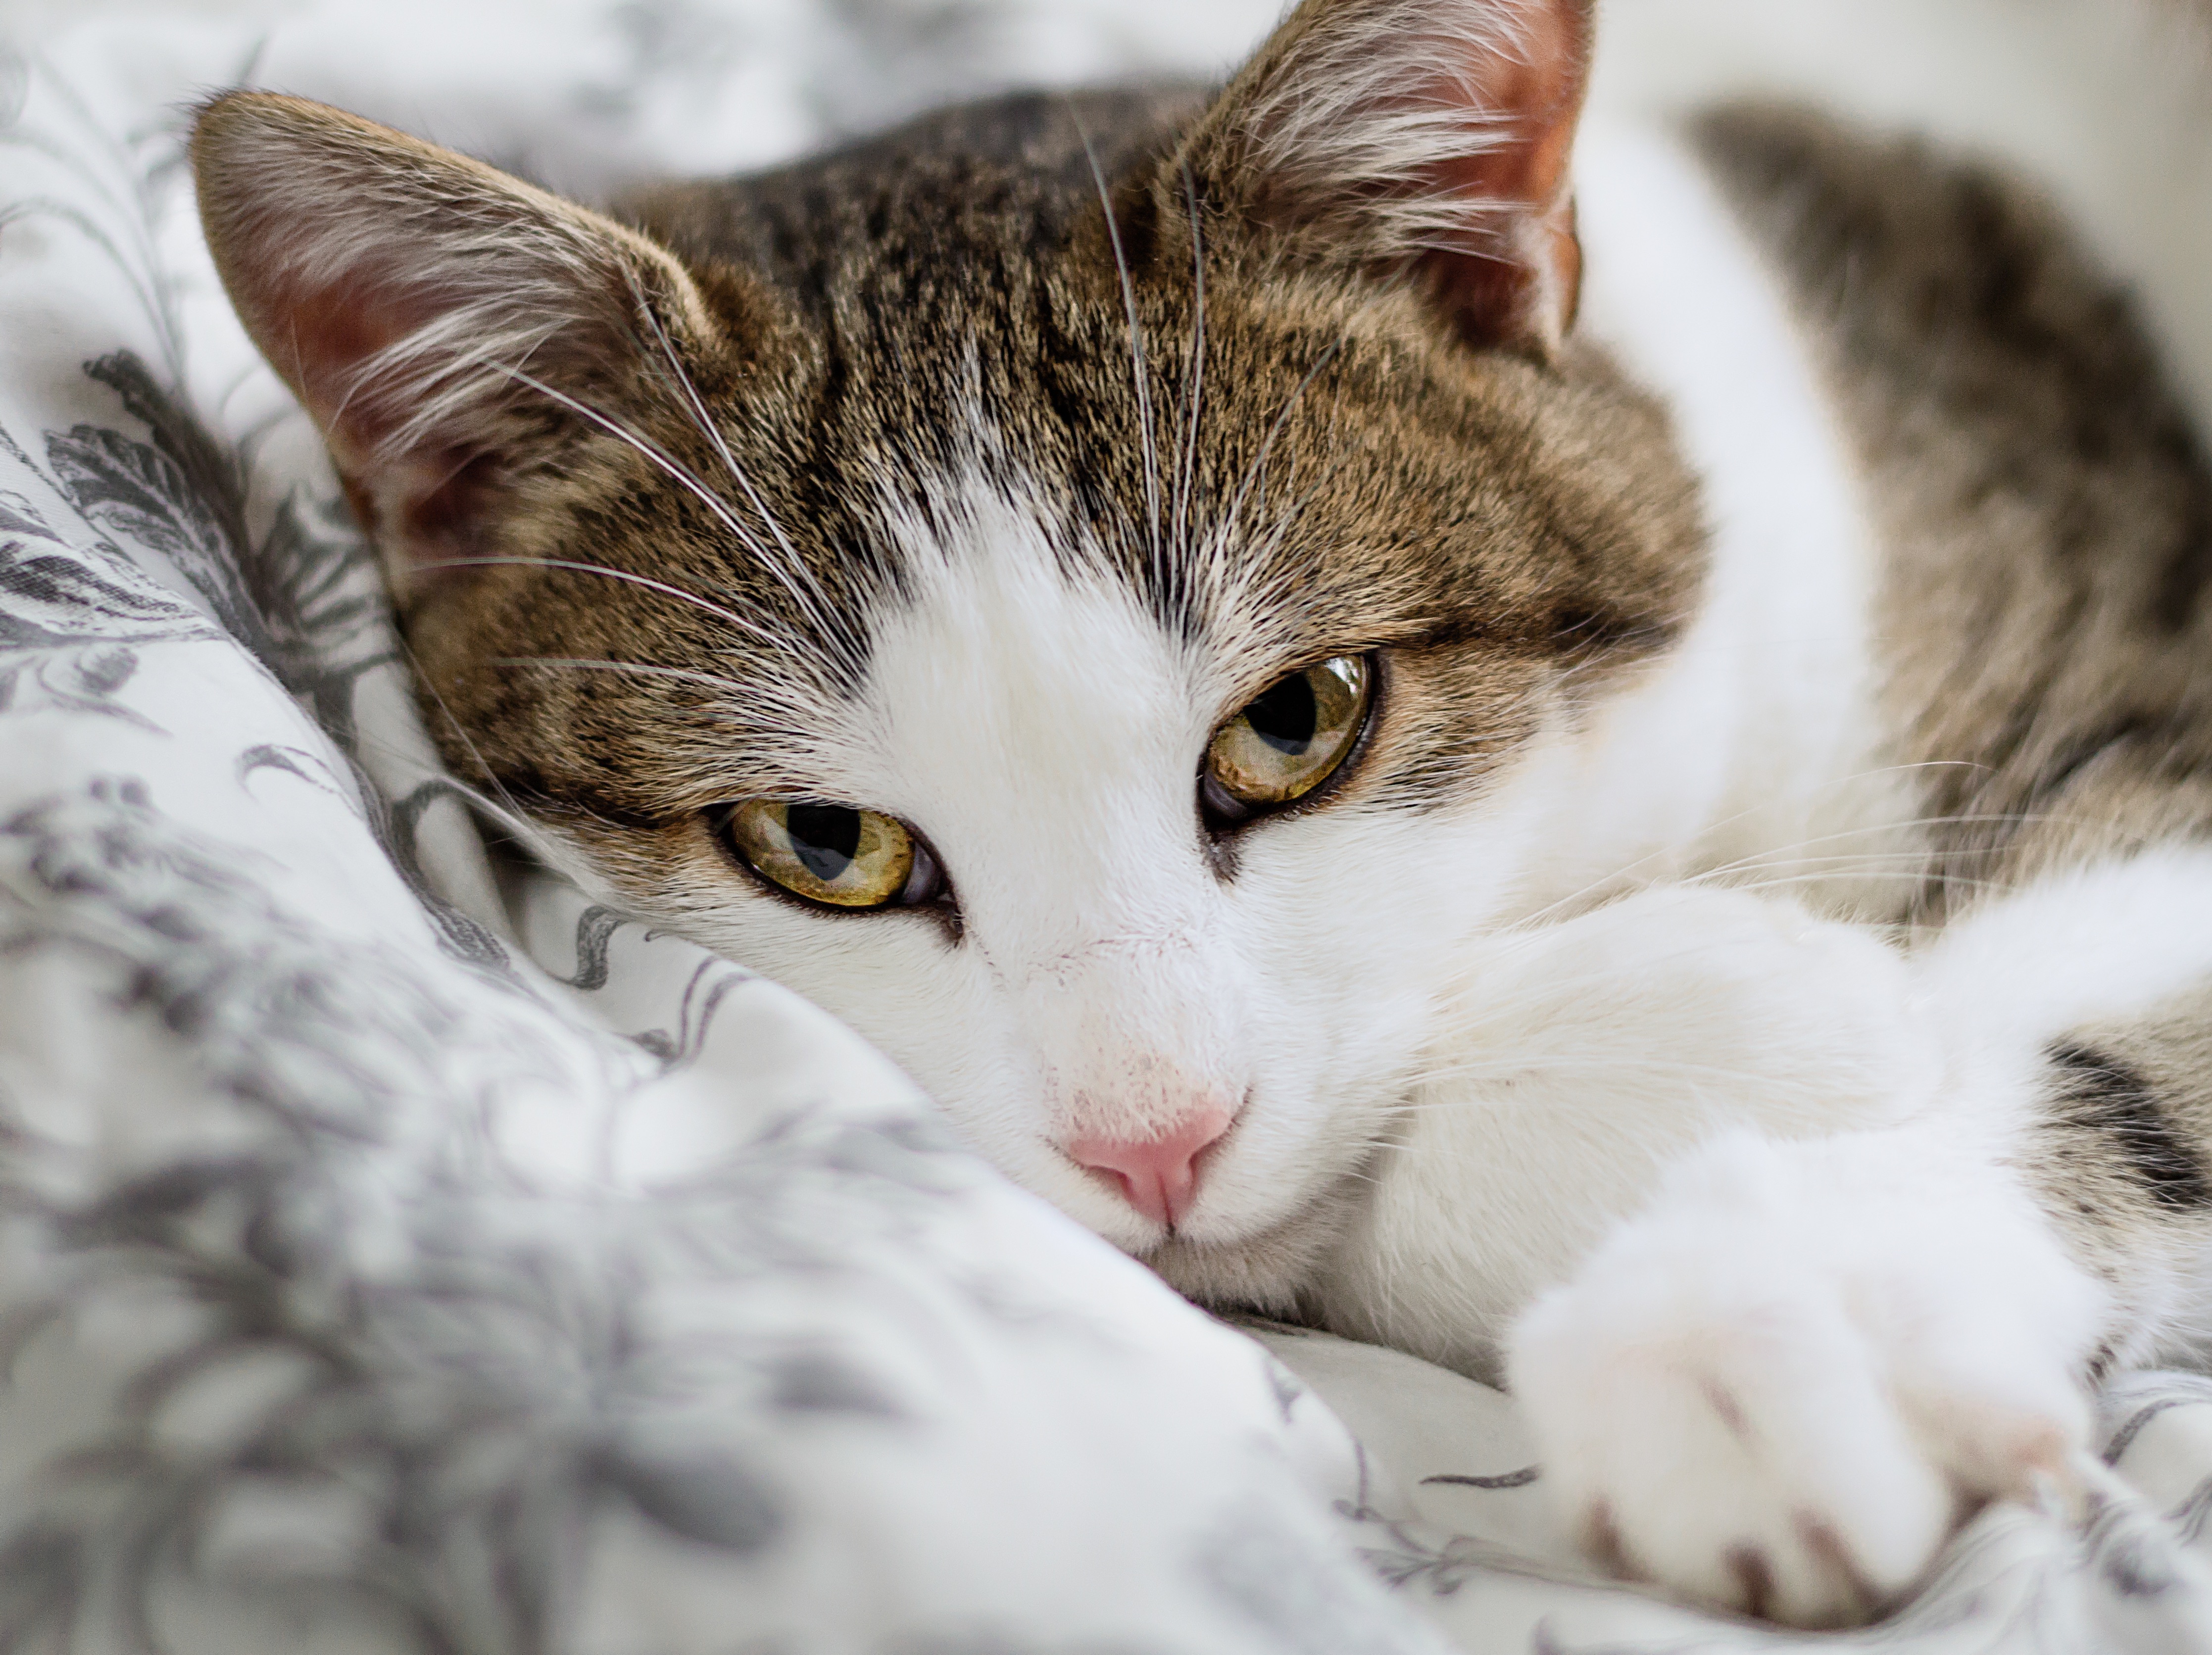
white, kitten, cat, mammal, close up, nose, whiskers, vertebrate, european shorthair, small to medium sized cats, cat like mammal, domestic short haired cat, american shorthair